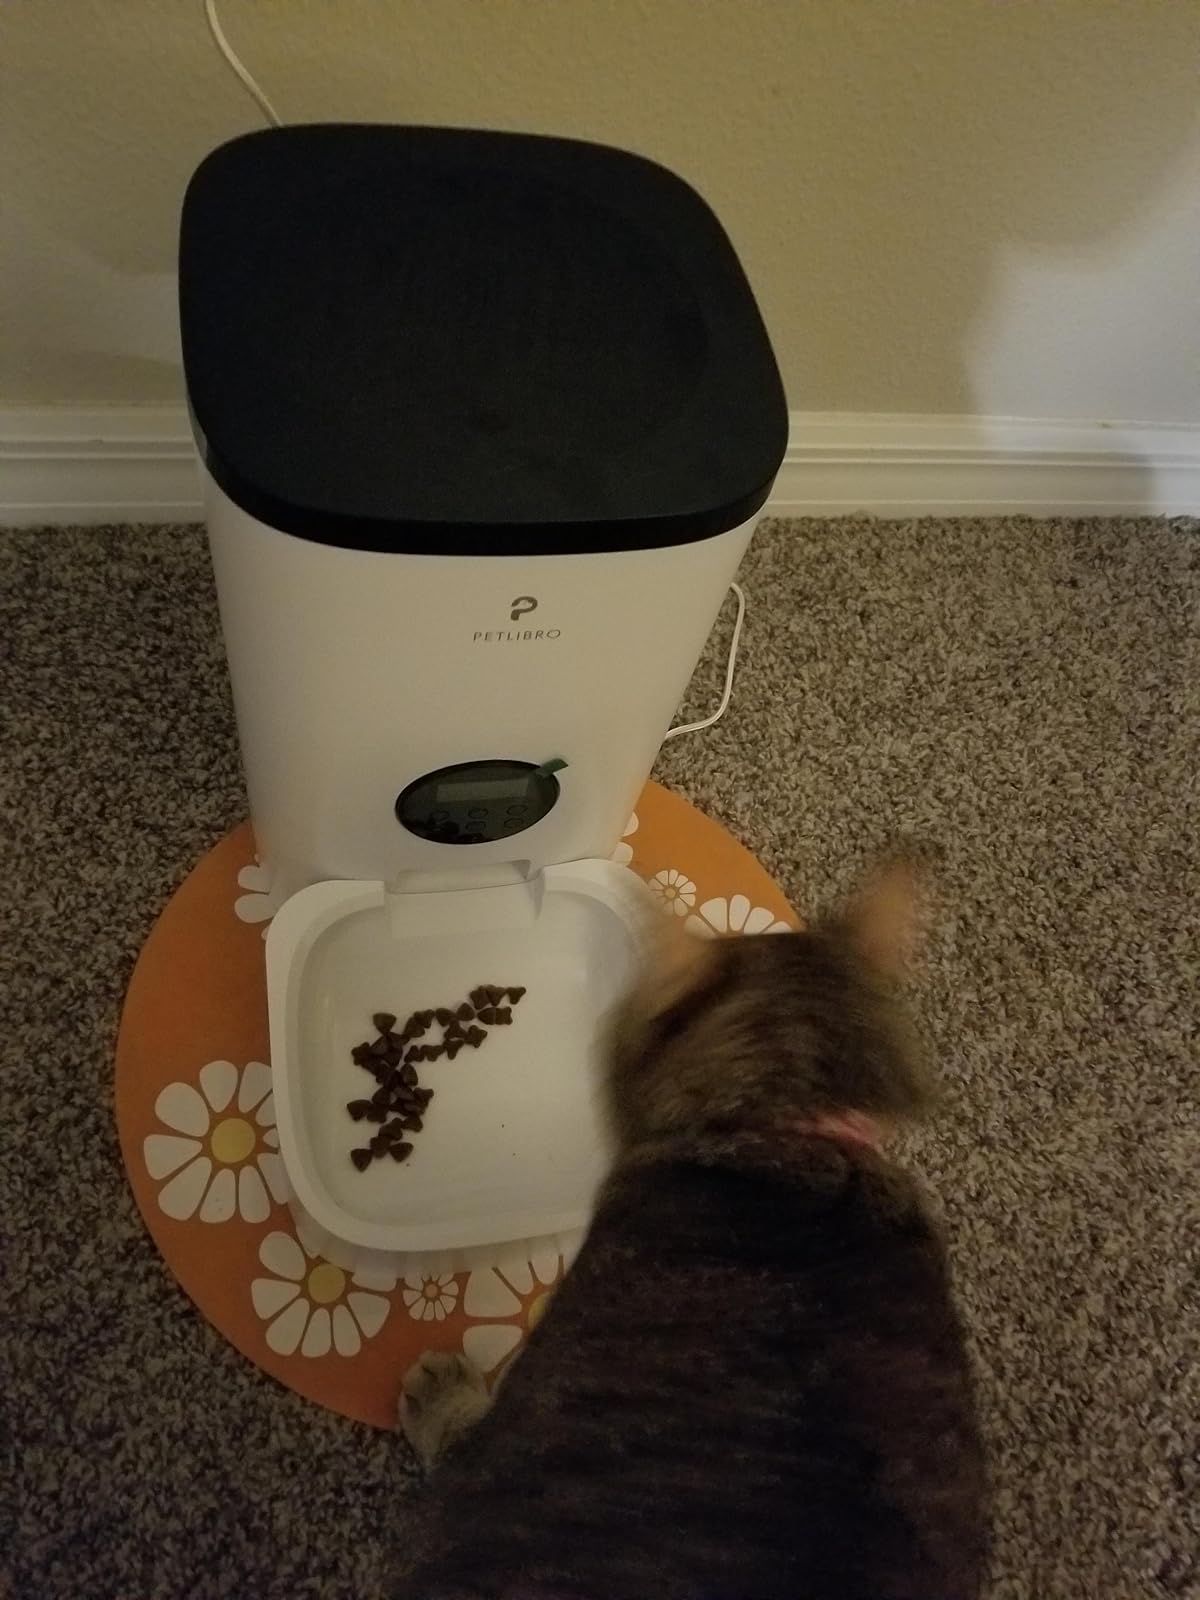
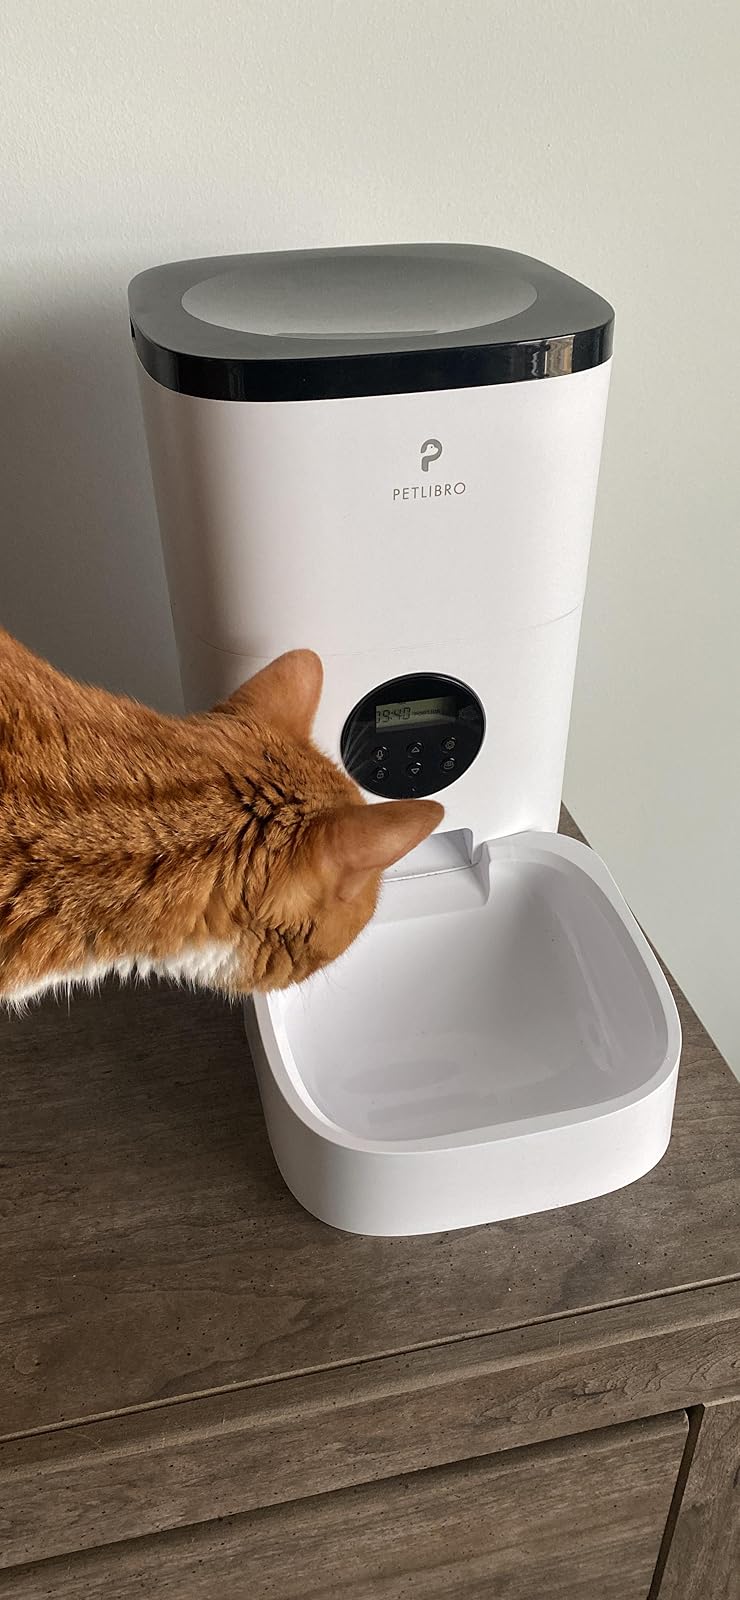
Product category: items_feeder
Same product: yes